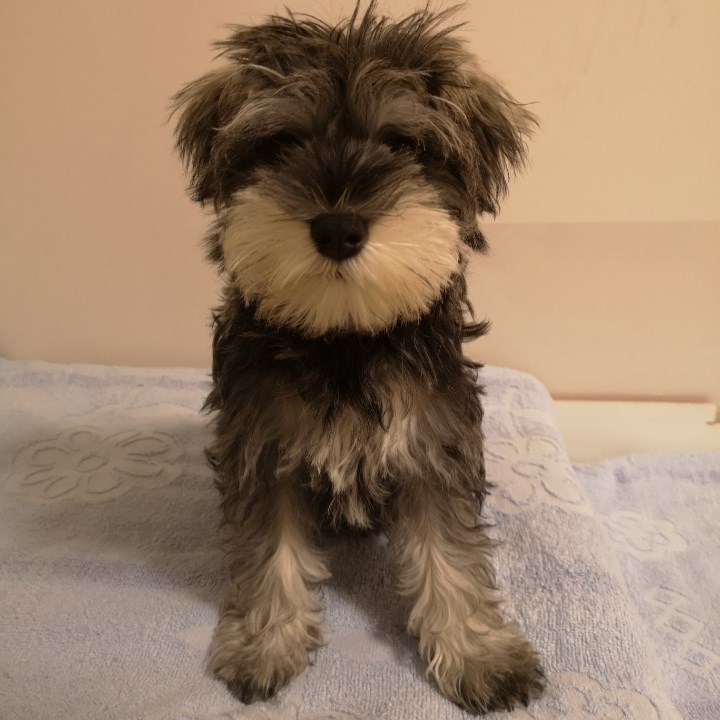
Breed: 2342-n000102-miniature_schnauzer